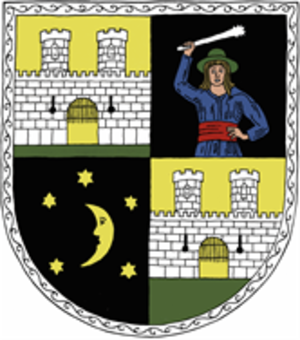
Felixdorf est une commune autrichienne du district de Wiener Neustadt-Land en Basse-Autriche.